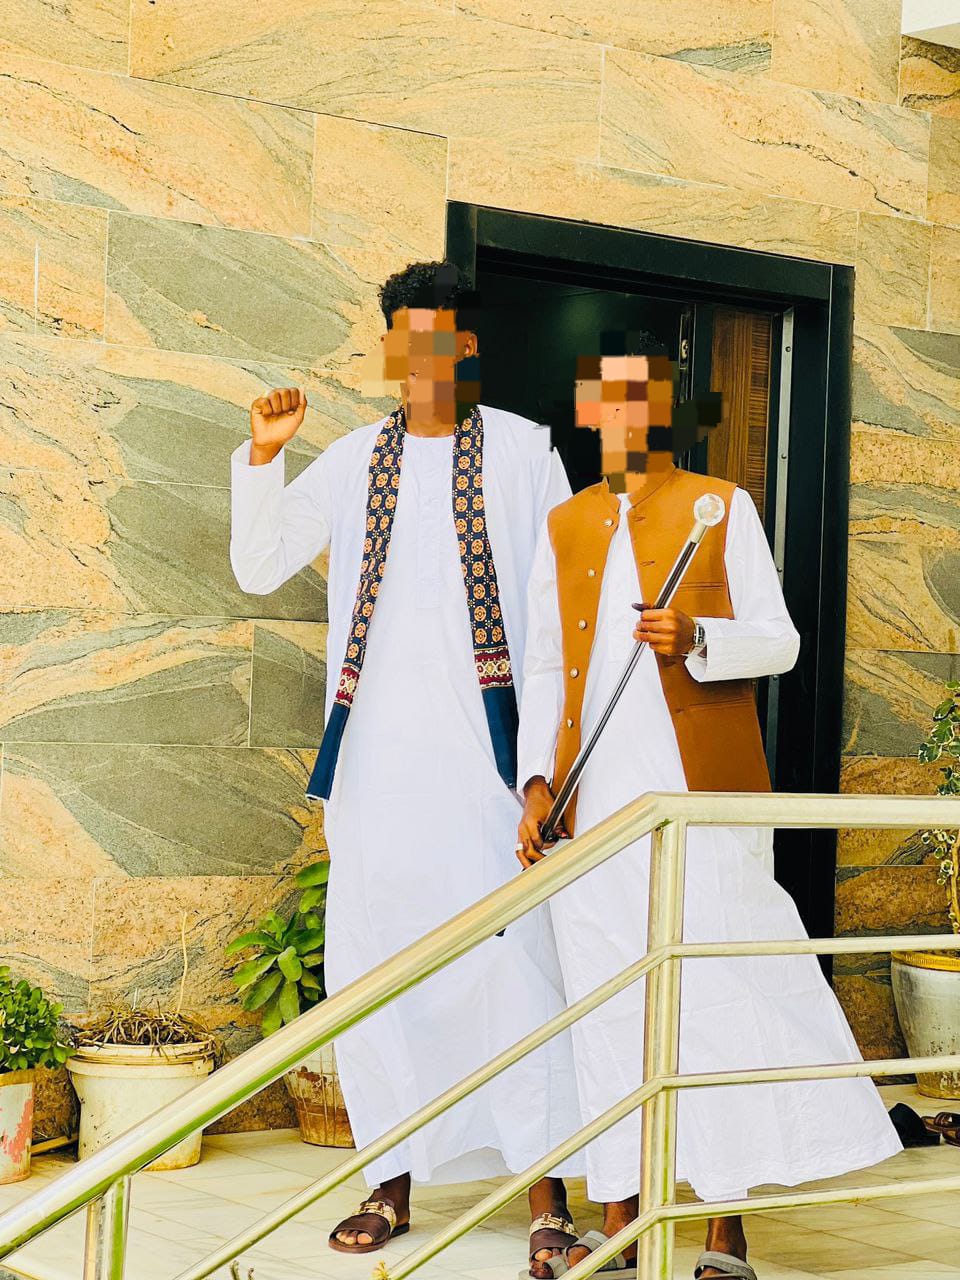
الوصف بالفصحى: شخصان يرتديان الزي السوداني التقليدي
الوصف بالعامية السودانية: زولين لابسين جلاليب
التصنيف: Local Culture & Objects